Sweden men's national football team

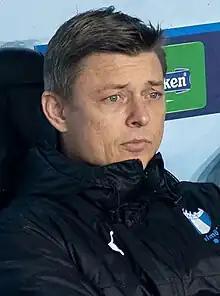
Sweden's manager Jon Dahl Tomasson

The following 23 players were called up for friendly matches against Hungary and Algeria on 6 and 10 June 2025, respectively.